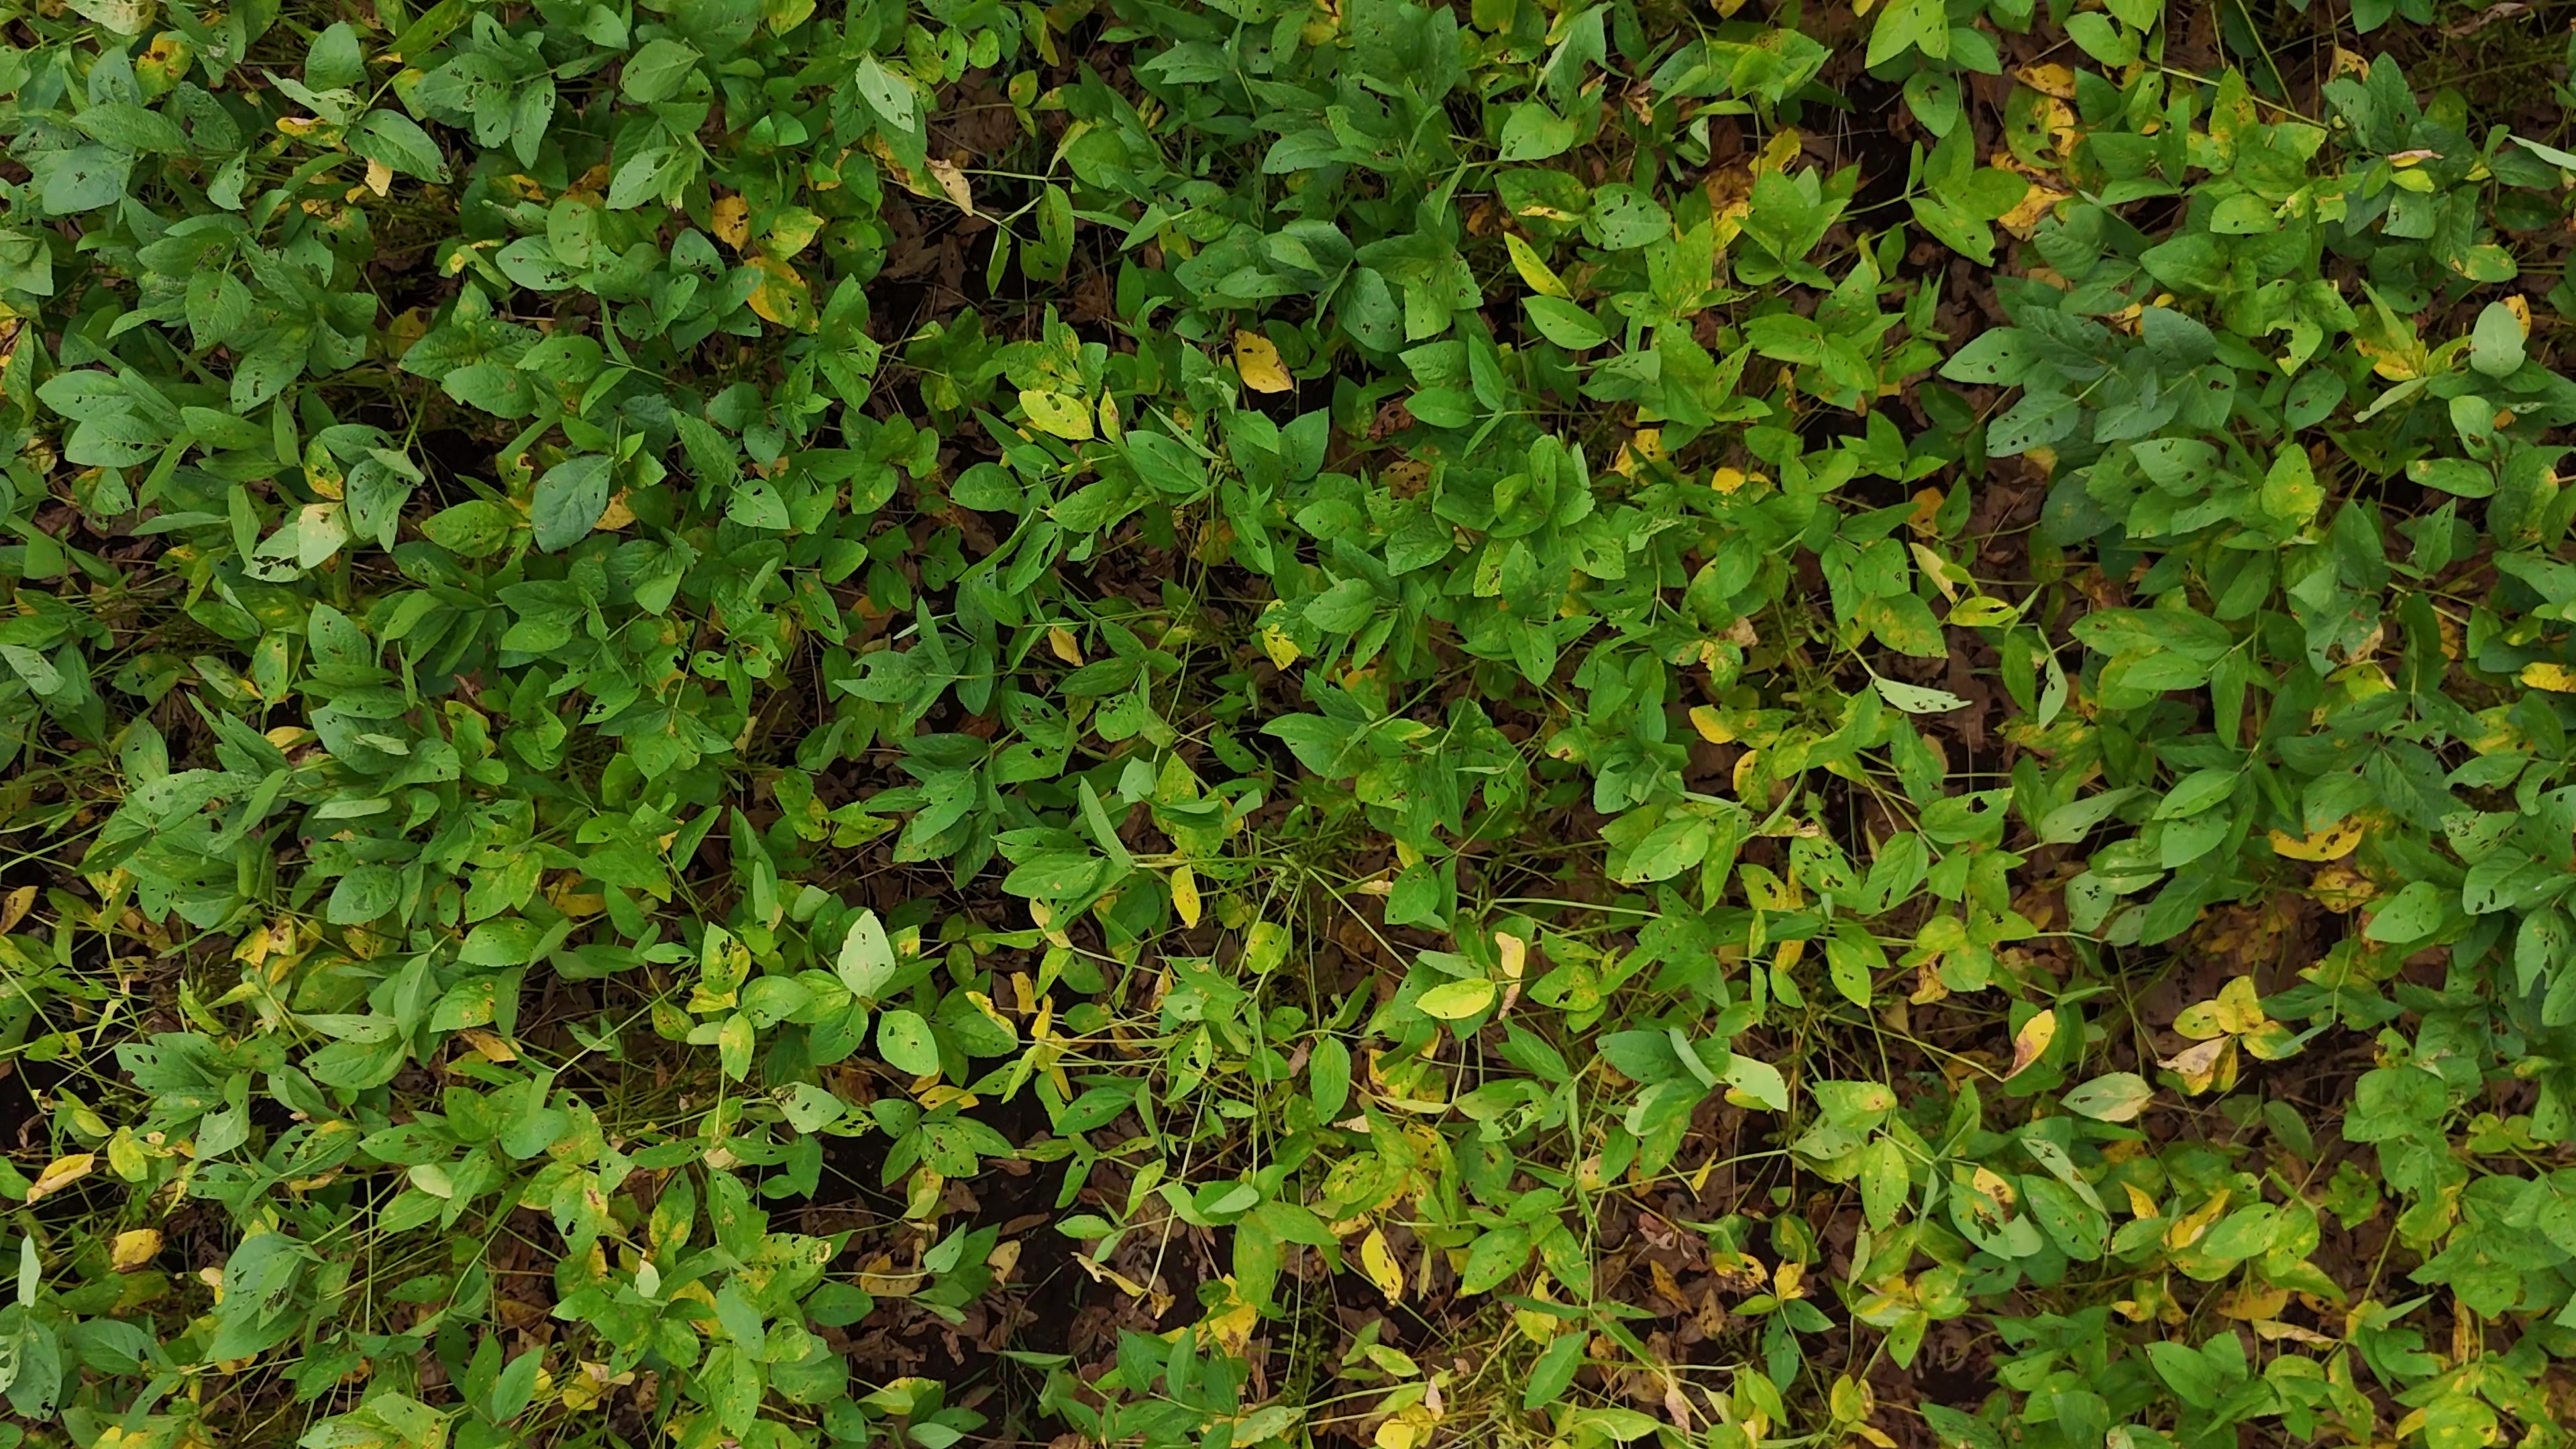
Label: Rust